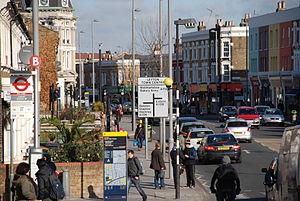
Leyton est un district de la ville de Londres qui fait partie du Borough londonien de Waltham Forest, situé à environ 10 km au nord-est de Charing Cross.